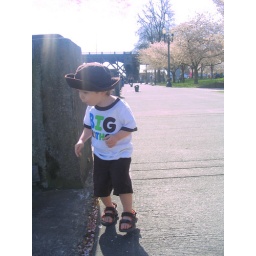
looking at the birds in the water